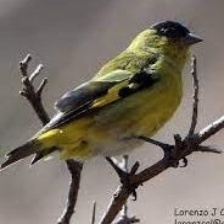
Species: ANDEAN SISKIN
Scientific name: SPINUS SPINESCENS